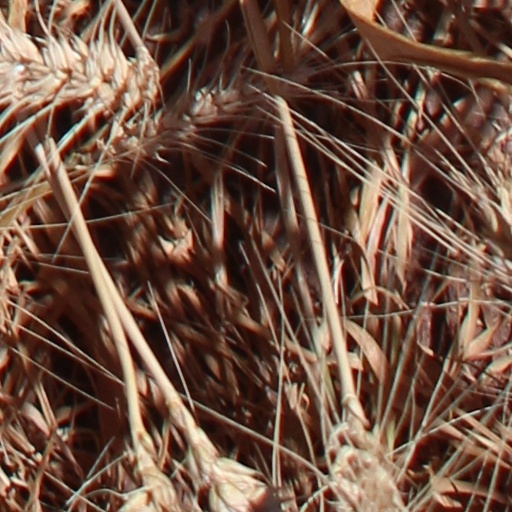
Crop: wheat